The Boat Race 1859

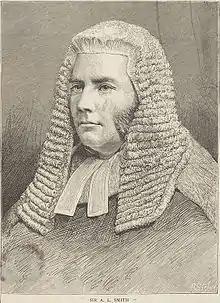
Levin Smith rowed at number three for Cambridge.

Oxford saw the return of three former Blues in Lane, Risley and Arkell, all of whom rowed in the 1858 race. Cambridge welcomed back five former rowers, including Archibald Levin Smith who had rowed in both the 1857 and 1858 races. Oxford's crew weighed an average of 11 st 8.75 lb (73.6 kg), approximately per man more than their opponents.